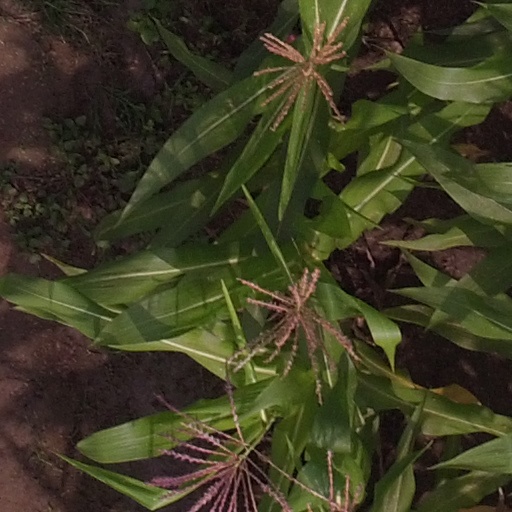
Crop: maize; corn